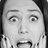
Emotion: surprise